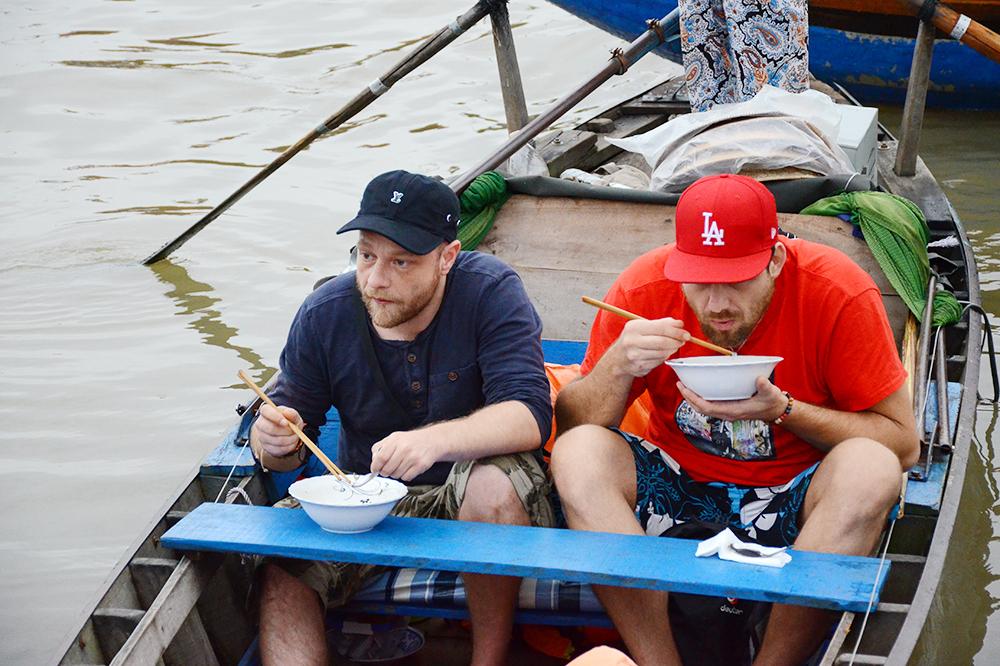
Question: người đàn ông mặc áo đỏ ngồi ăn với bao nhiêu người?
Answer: một người